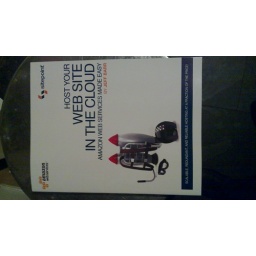
Impressed with my free useful book I got in goody bag at Amazon Web Services event tonight. Nice one!